The Me You Can't See

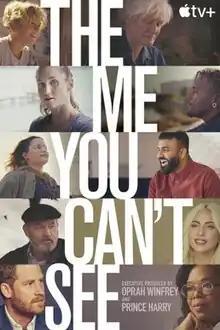
Official poster

The Me You Can't See is an American documentary series on mental health streaming on Apple TV+, and hosted by Oprah Winfrey and Prince Harry, Duke of Sussex. The series has five parts and involves notable figures such as performer Lady Gaga, actress Glenn Close and basketball player DeMar DeRozan. "The Me You Can't See" was released in full on May 21, 2021. A follow-up town hall-style conversation special, titled "A Path Forward", was released on the same platform on May 28, featuring participants and advisers from the main episodes.